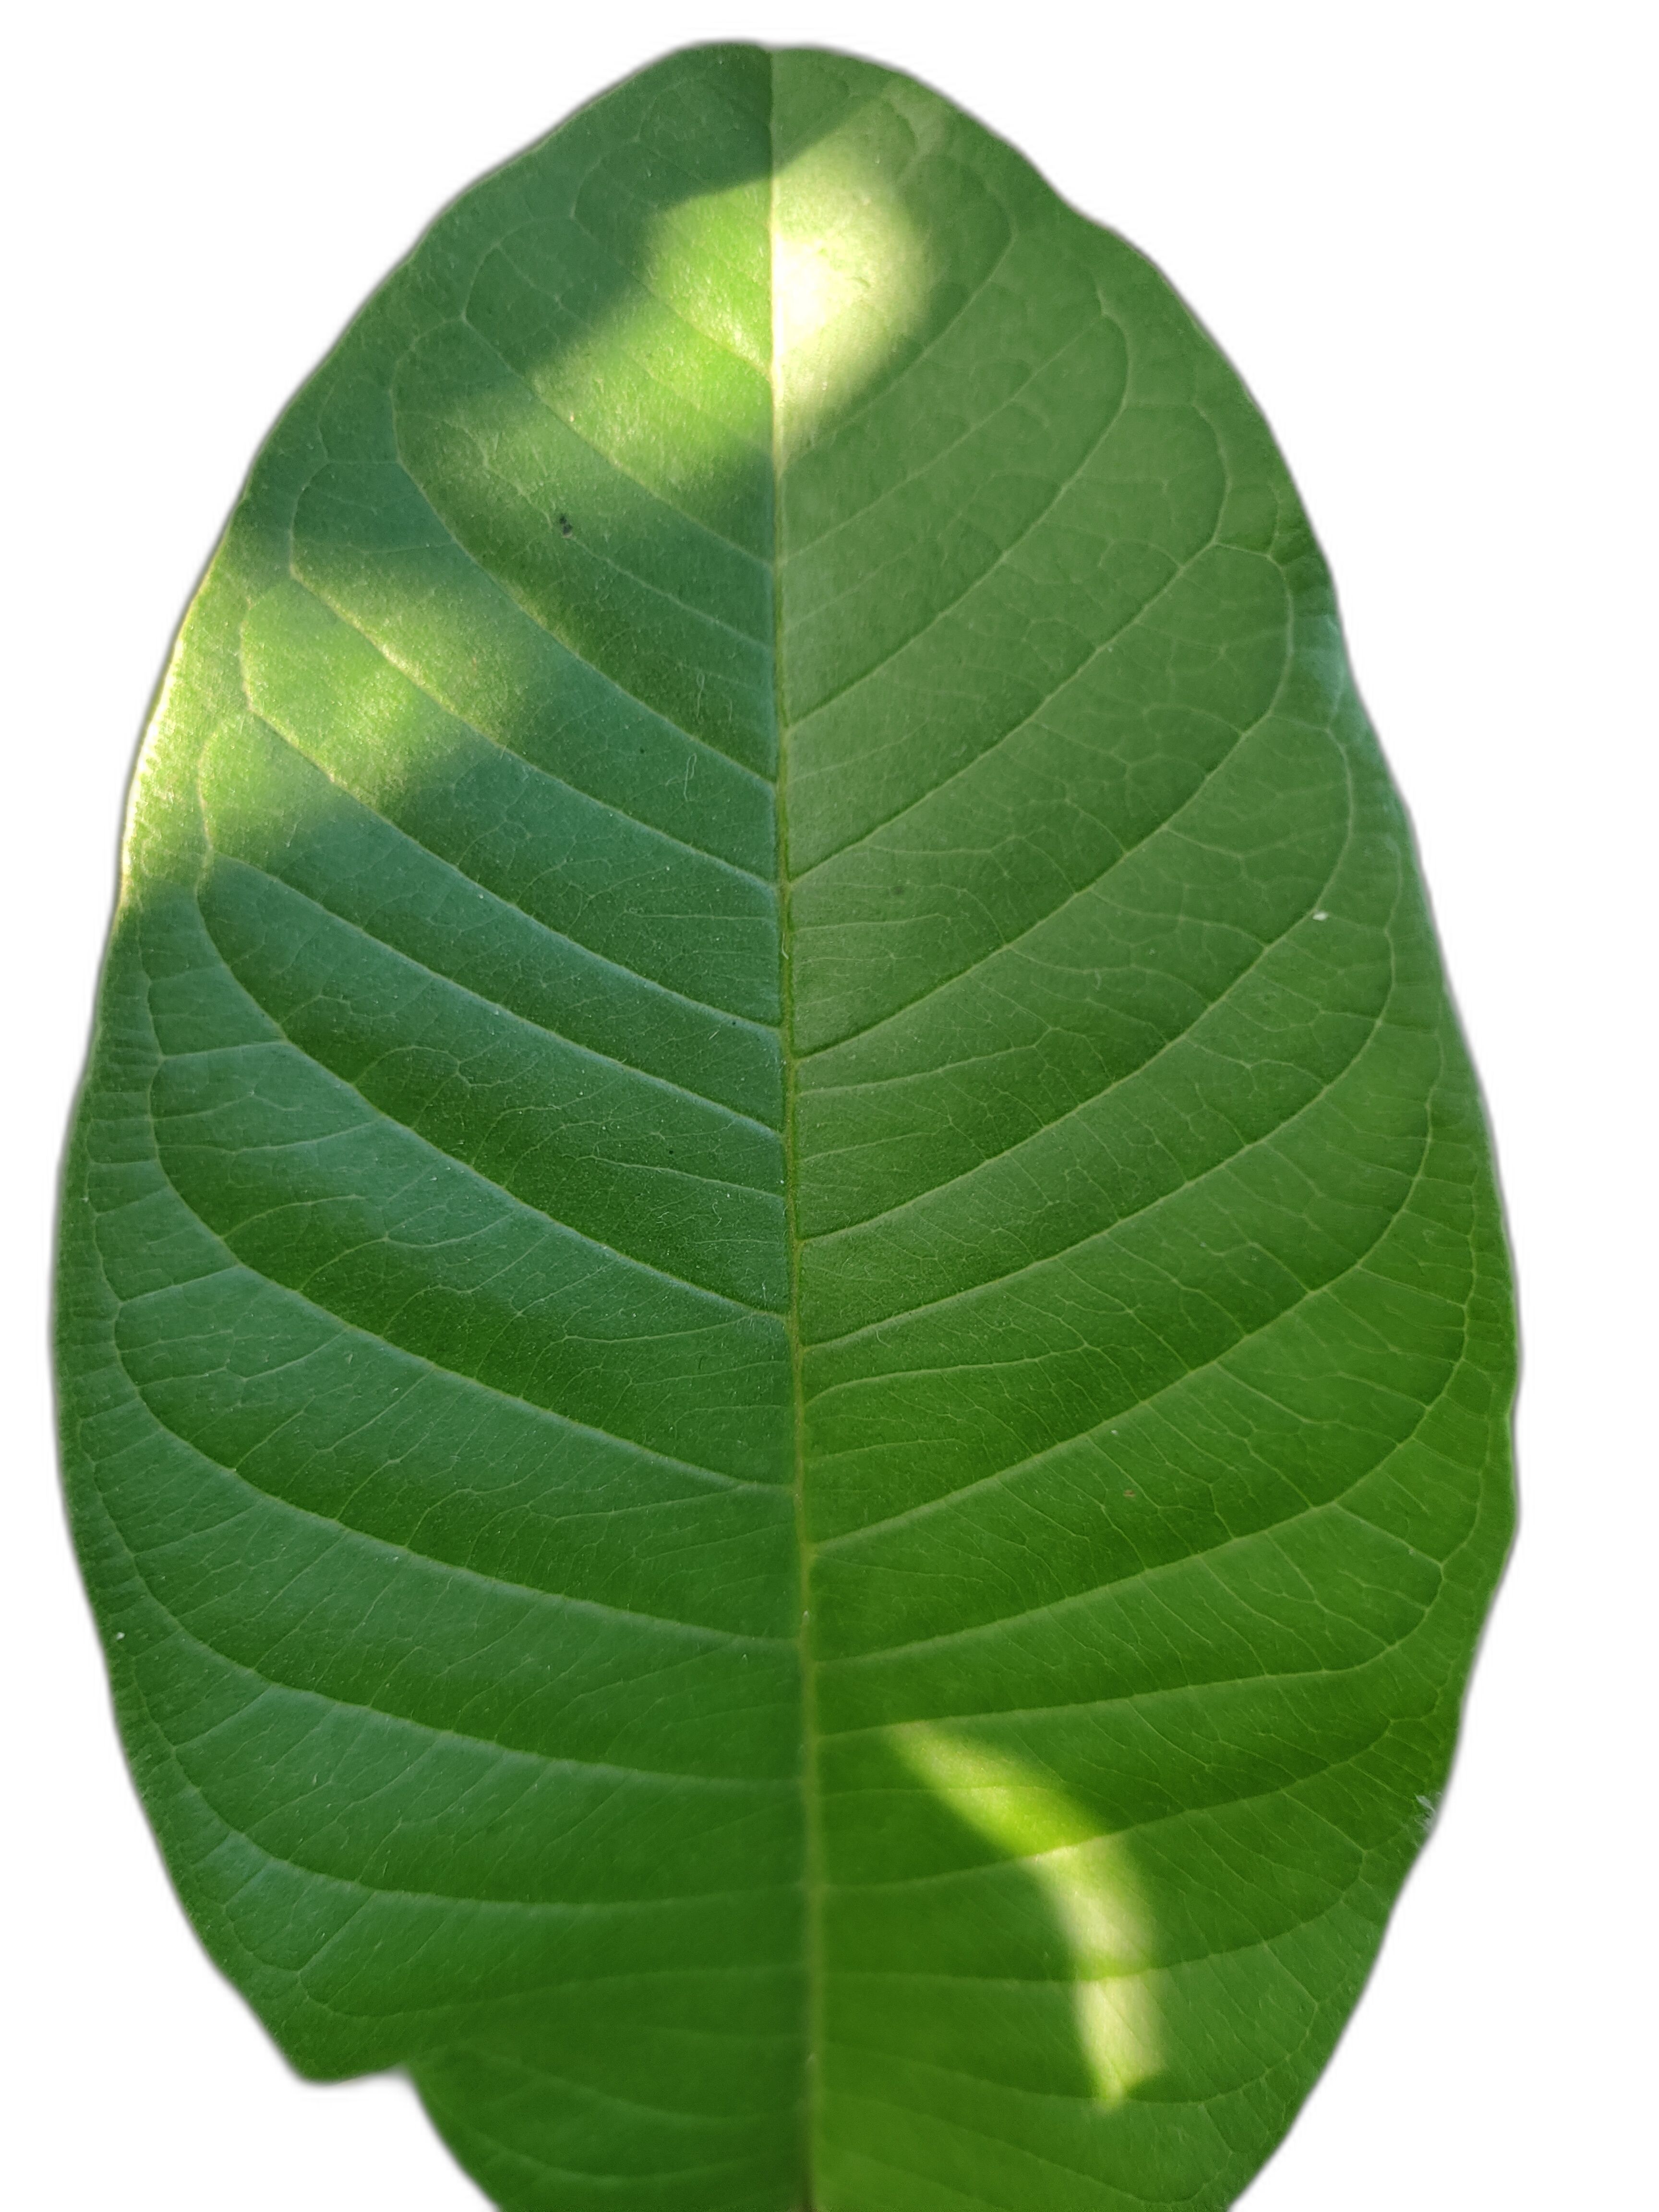
Plant part: leaf
Disease: Healthy